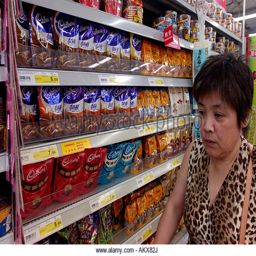
chocolates are on sale in a supermarket